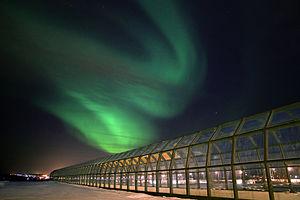
L'Arktikum est un musée et un centre scientifique situé au centre de Rovaniemi, en Finlande.